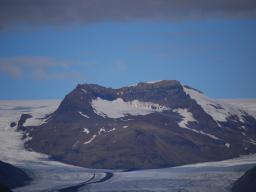
Label: Background_without_leaves